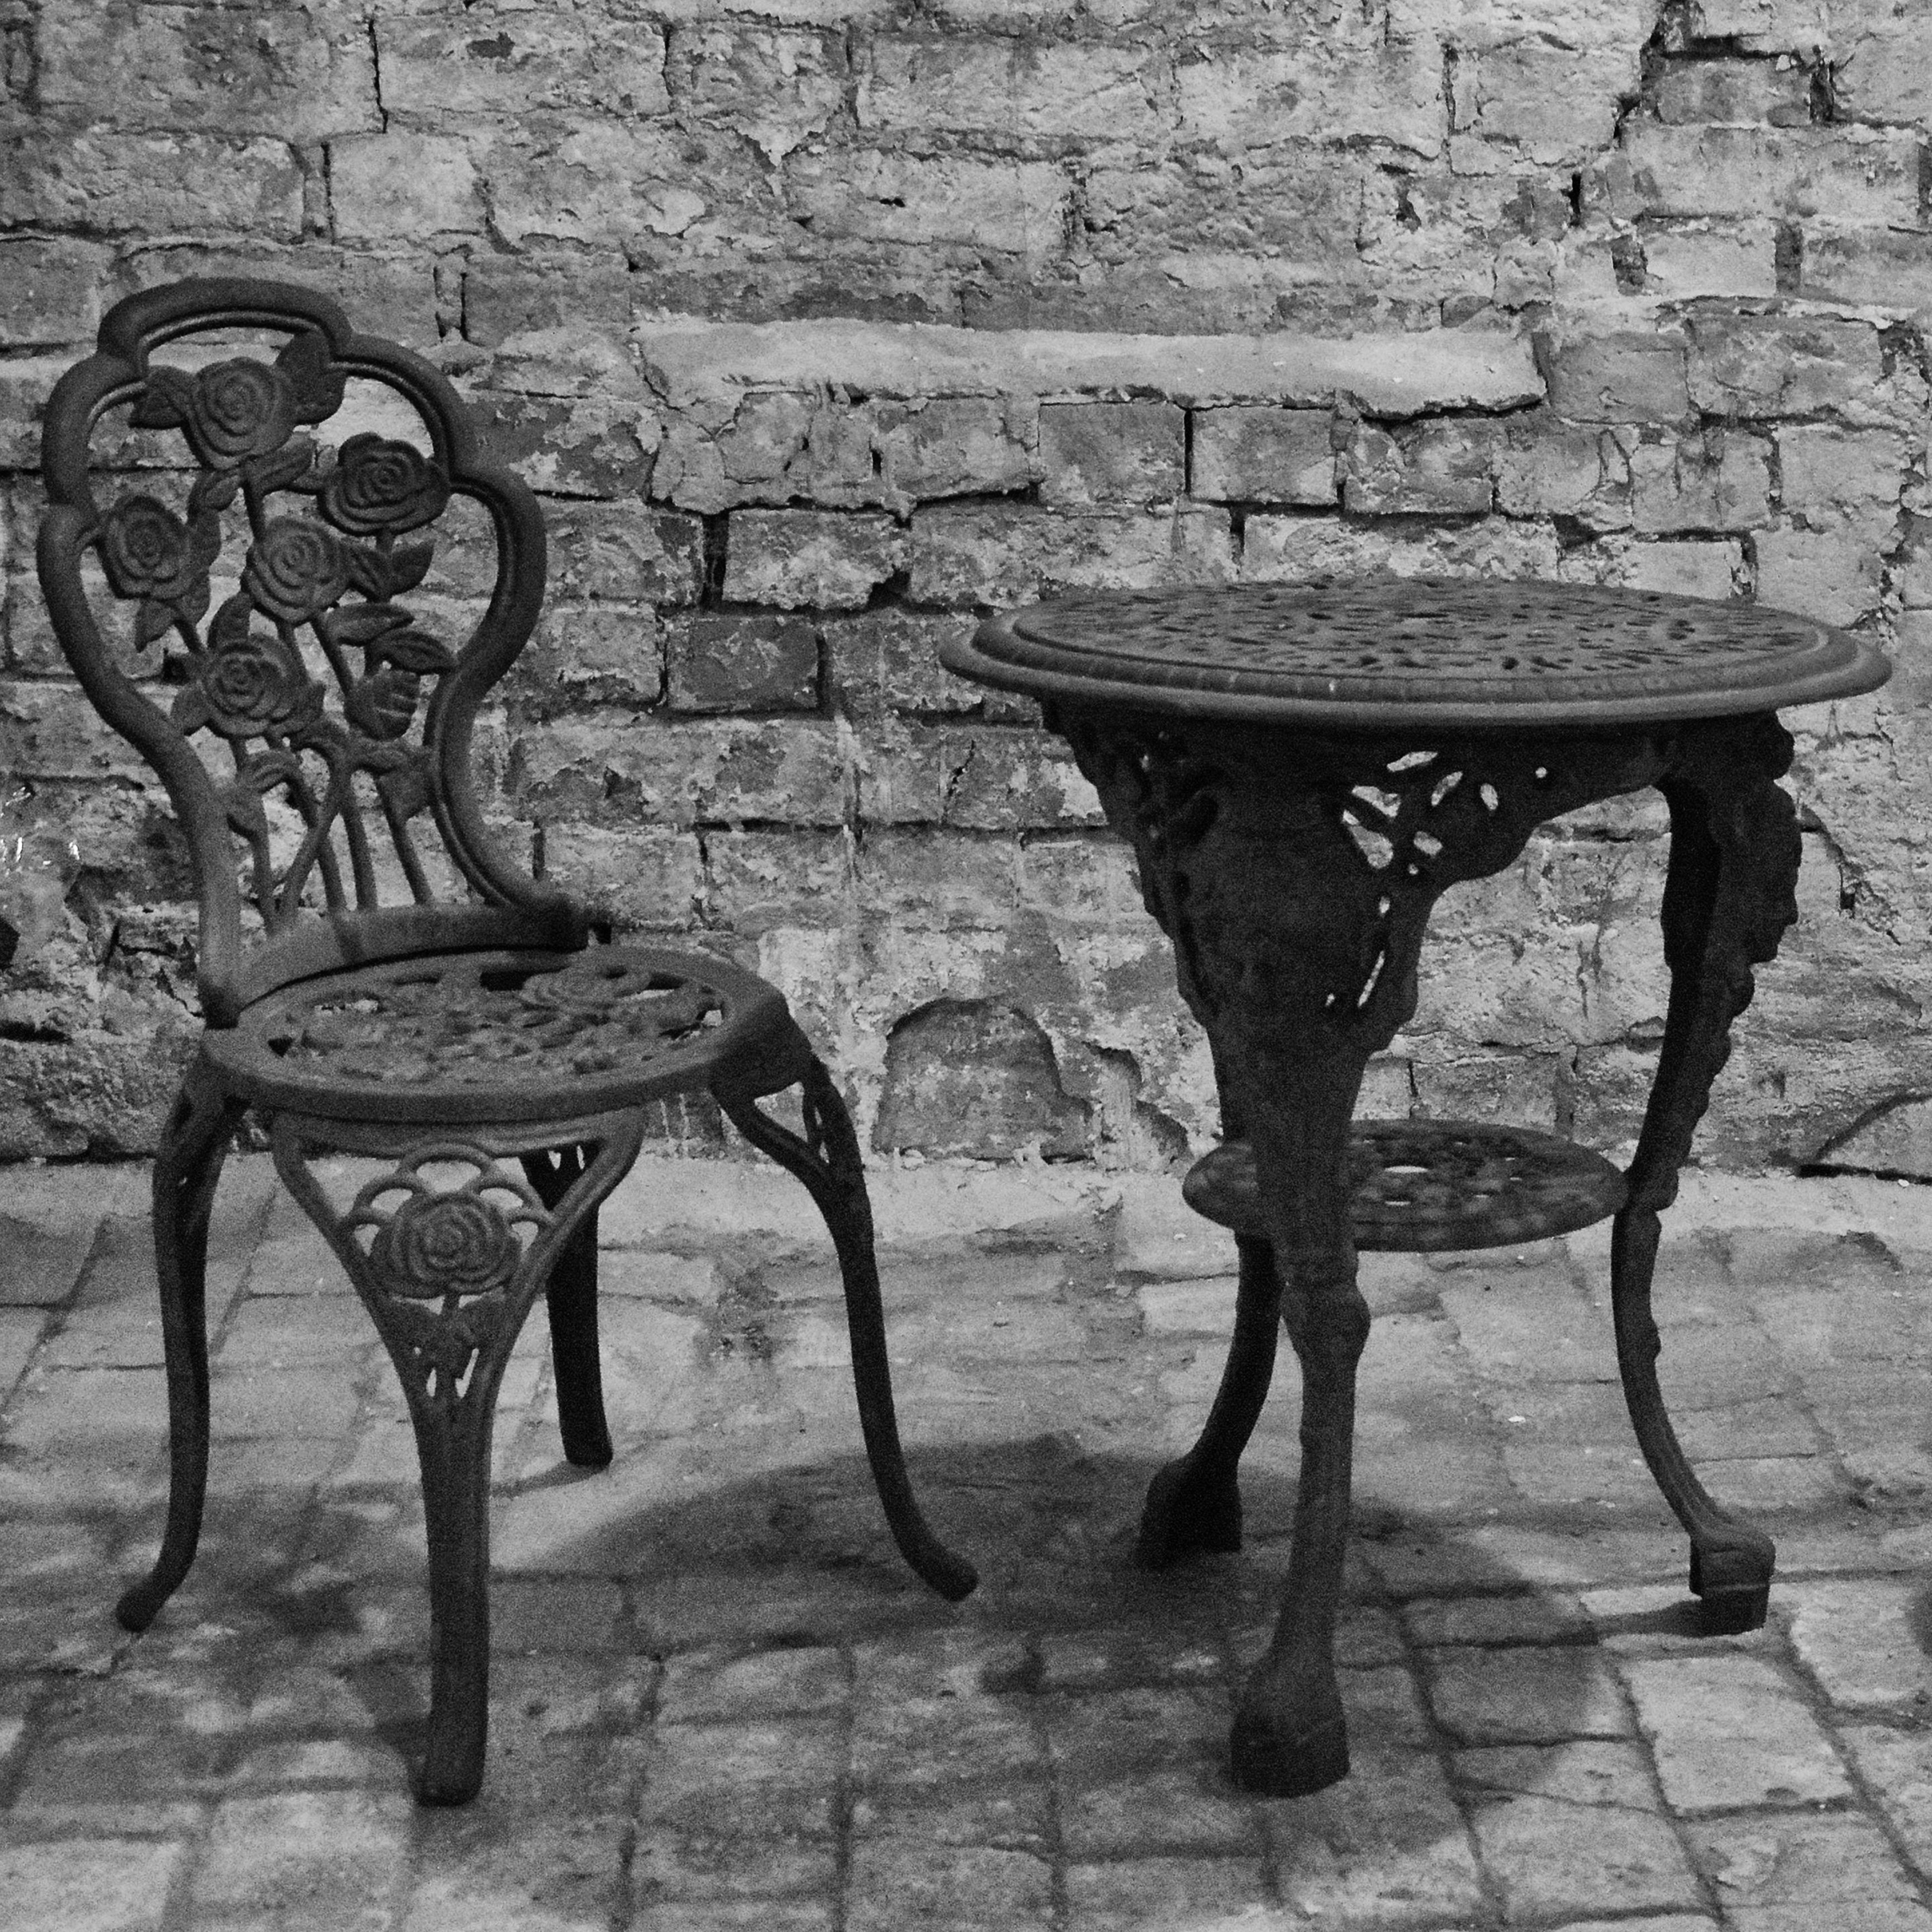
table, black and white, wood, white, antique, chair, old, black, furniture, monochrome, roses, sculpture, art, rusty, iron, carving, historically, ornaments, garden chair, garden table, monochrome photography, ancient history, cast iron pans